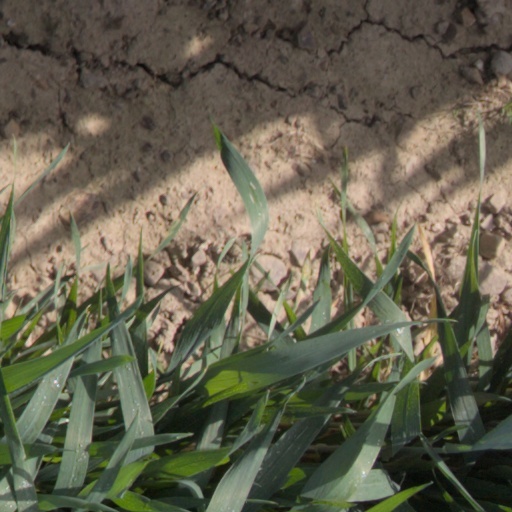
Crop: wheat